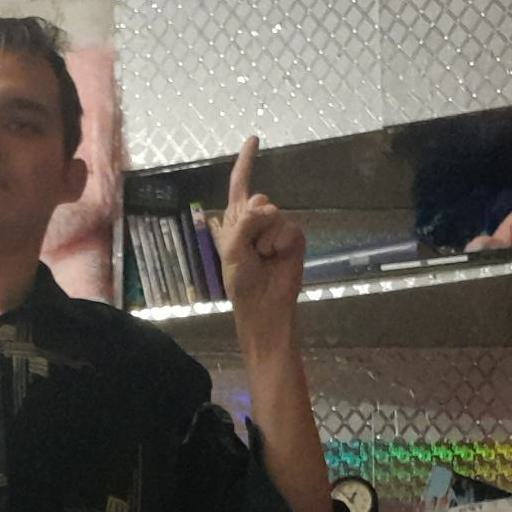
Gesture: one